Ciguayos

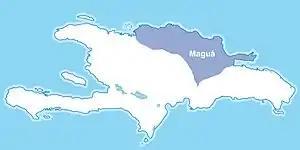
Nagua region.

They were considered a separate ethnic people that inhabited the Peninsula of Samaná and part of the northern coast toward Nagua in what today is the Dominican Republic, and, by most contemporary accounts, differed in language and customs from the classical Taíno who lived on the eastern part of the island of Hispaniola then known. The ciguayos were physically distinguished from the Taínos because they were taller, they painted their bodies with black dye and allowed their hair to grow longer, which they adorned with feathers, to the entire length, according to Bartolomé de las Casas. Also in the expression of the countenance the ciguayos were more severe than the taínos. Their bows were larger and their arrows had poison at the tip. They spoke another language that was not the common one of most of the island. At the end of the 15th century the ciguayos occupied the Macorís de Arriba, mountain ranges of the today Cordillera Septentrional that were then called Ciguay, their ruler was Mayobanex. Wilson (1990) states that circa 1500 this was the "cacicazgo" (chiefdom) of the cacique Guacangarí.